Italian battleship Regina Elena

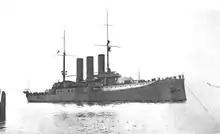
"Regina Elena" at anchor

On 29 September 1911, Italy declared war on the Ottoman Empire in order to seize Libya. For the duration of the conflict, "Regina Elena" was assigned to the 1st Division of the 1st Squadron along with her three sisters, under the command of Vice Admiral Augusto Aubry. She joined the squadron late, on 5 October. On 18 October, "Regina Elena" and her three sisters, along with three cruisers and several destroyers and torpedo boats escorted a convoy that carried half of the 2nd Infantry Division to Benghazi. When the Ottomans refused to surrender the city before the amphibious assault, the Italian fleet opened fire on the Turkish defenders at 08:00, while landing parties from the ships and the Army infantry went ashore. The Italians quickly forced the Ottomans to withdraw into the city by evening. After a short siege, the Ottoman forces withdrew on 29 October, leaving the city to the Italians.